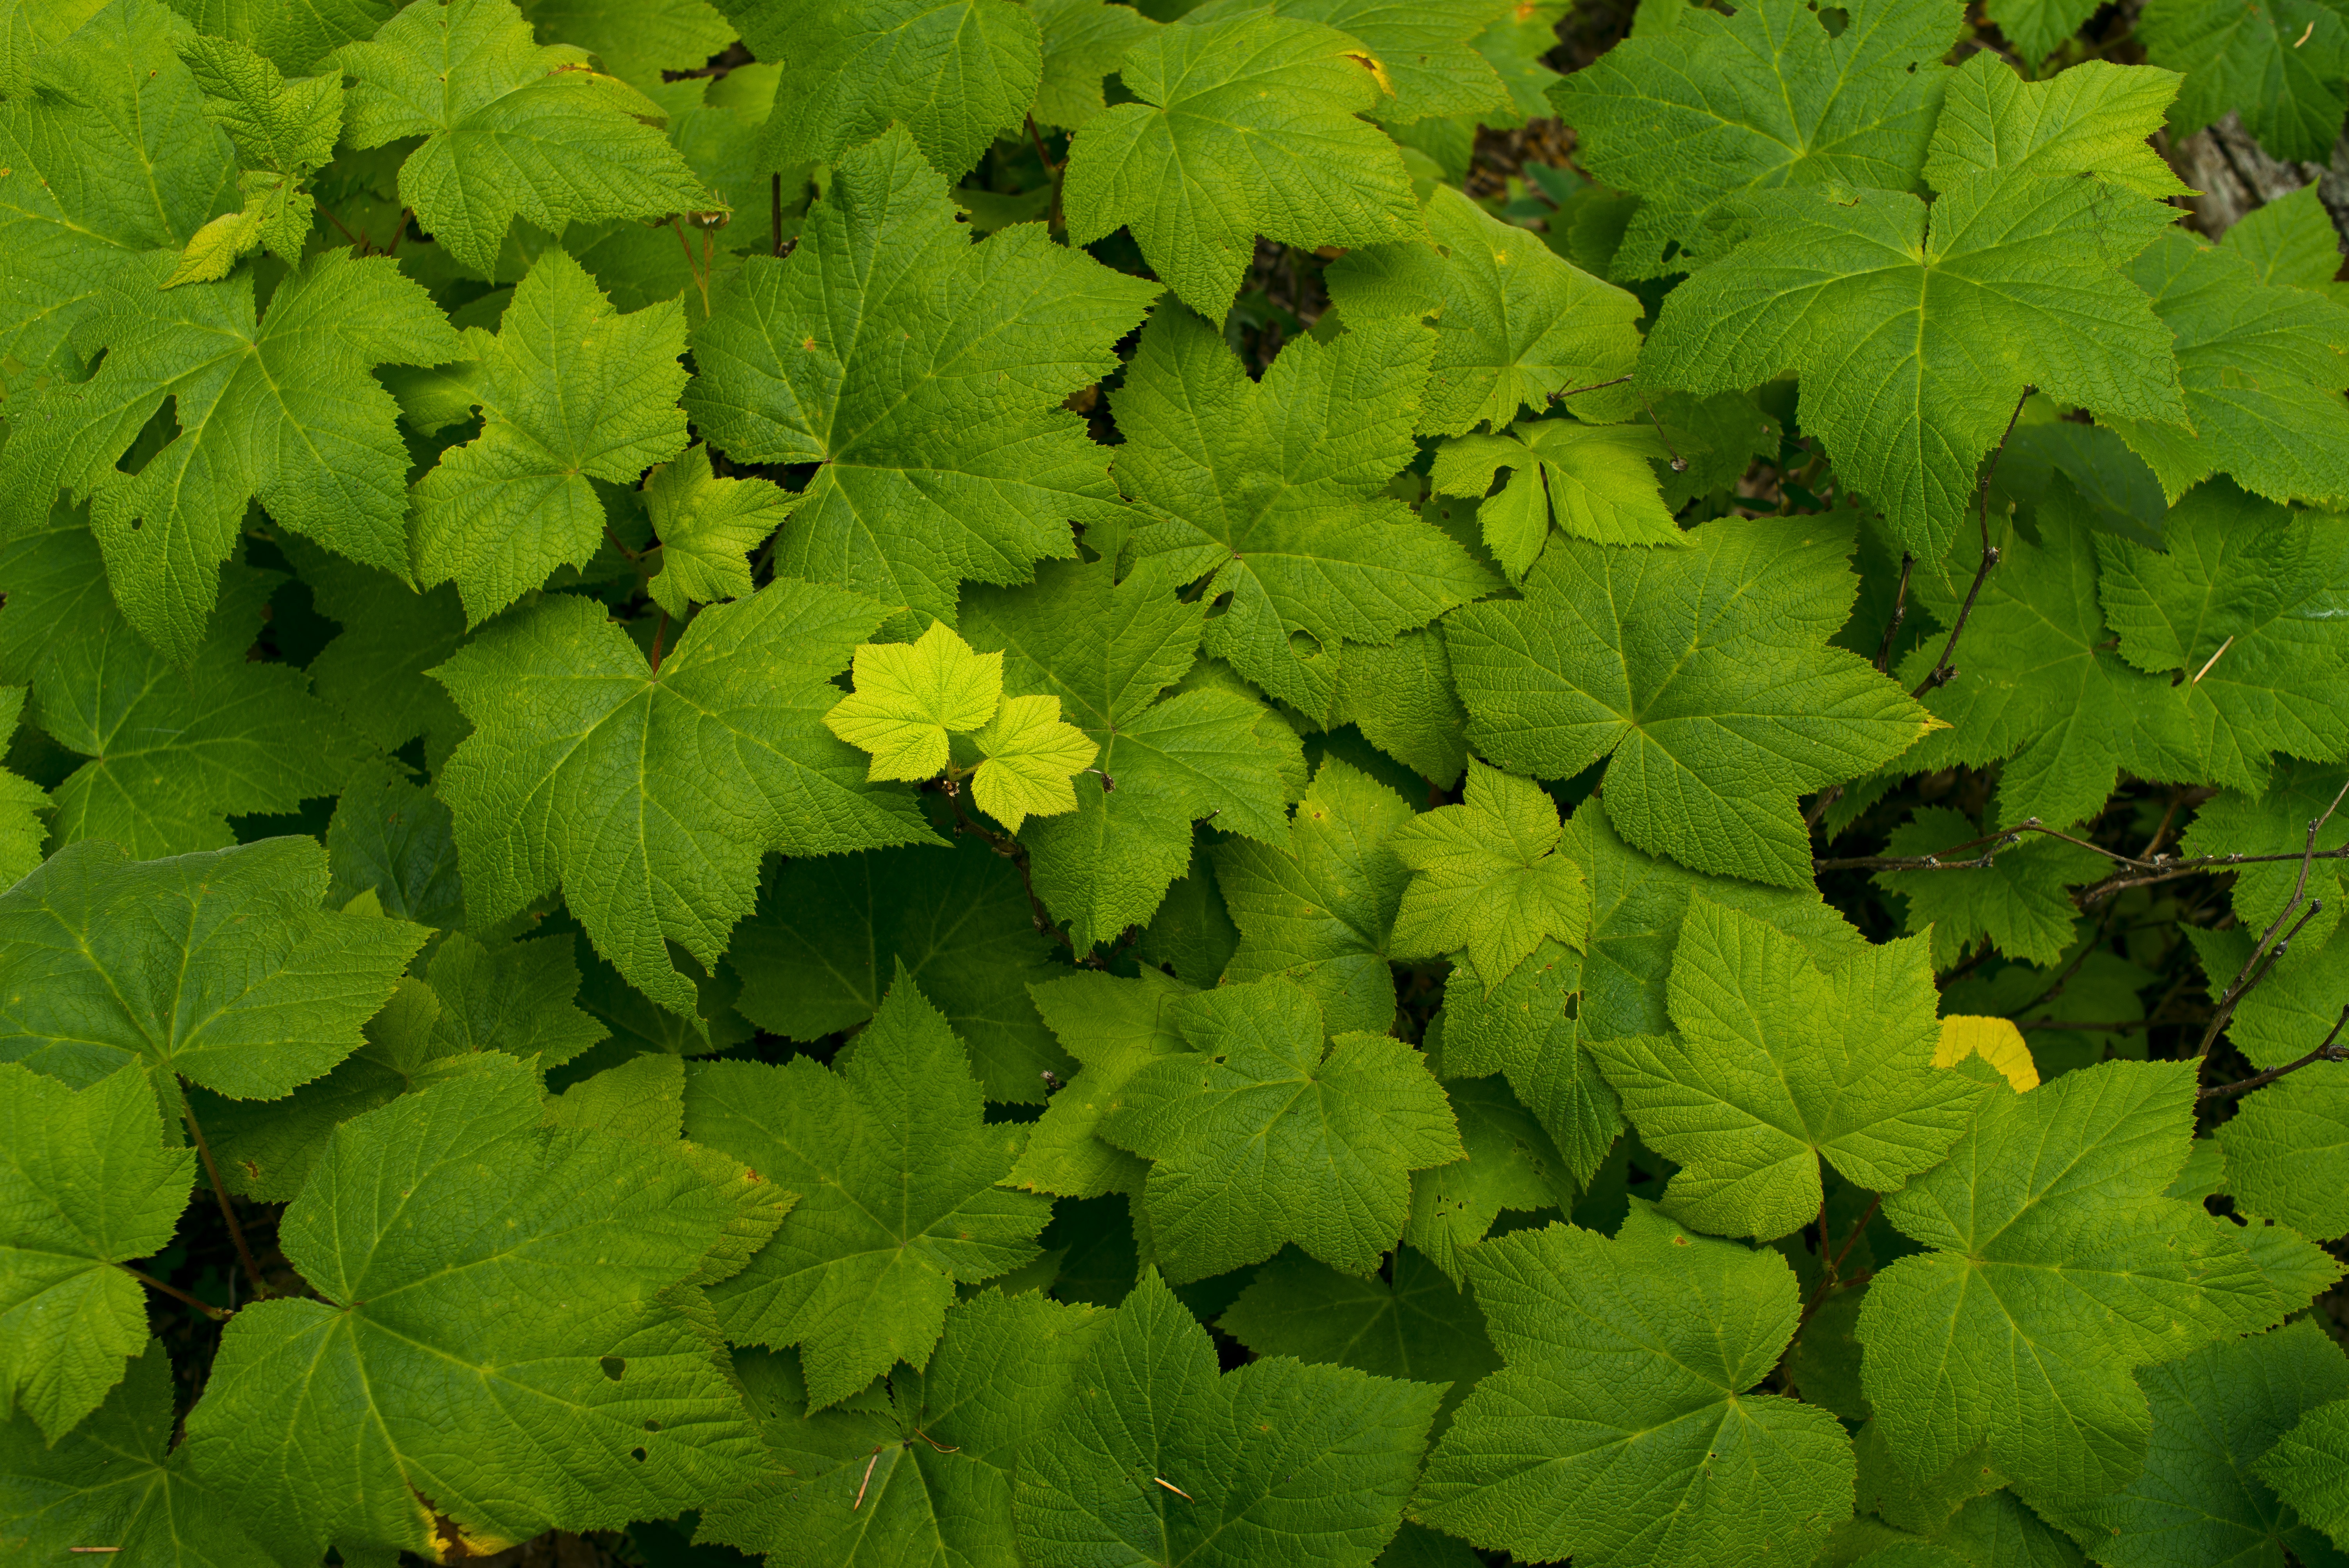
nature, forest, growth, plant, texture, leaf, flower, summer, environment, foliage, green, herb, produce, lush, natural, freshness, leaves, vibrant, flowering plant, grape leaves, annual plant, land plant, centella, chelidonium